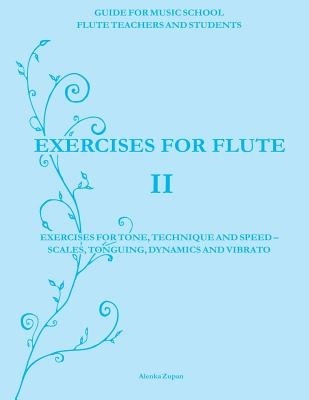
Exercises for Flute II: Exercises for tone, technique and speed - scales, tonguing, dynamics and vibrato
Alenka Zupan's Exercises for Flute are one of very few methods properly adapted to flute students. (more on Alenka Zupan: www.alenkazupan.com) Exercises for Flute I - beginners level (1st and 2nd year flute students) Exercises for Flute II - intermediate level (3rd and 4th year flute students) Exercises for Flute III - advance level (5th and 6th year flute students) Each of the 3 Manuals is arranged by difficulty level and adapted with that in consideration. Every set contains important guidance for teaching and learning and defines exercises for individual elements, which are gradual and tailored to students in different levels of flute playing. Guides include five sets of topics, which are five main pillars of flute playing: - Exercises for tone; - Exercises for technique and speed - scales; - Exercises for tongue; - Exercises for dynamics and - Exercises for vibrato. Guides can be used by: - Flute teachers - who can choose the appropriate method depending on students' individual abilities and needs and the development of each element of flute playing, and - Flute students - for practicing at home. Exercises provide many opportunities for advanced intensification and development. (more on Alenka Zupan: www.alenkazupan.com) Author: Alenka Zupan ISBN-10: 1492796239 ISBN-13: 9781492796237 Publisher: Createspace Independent Publishing Platform Language: English Published: 10/28/2013 Pages: 142 Format: Paperback Weight: 0.76lbs Size: 11.00h x 8.50w x 0.30d
Brand: Alenka Zupan
Category: Arts & Entertainment > Hobbies & Creative Arts > Musical Instrument & Orchestra Accessories > Woodwind Instrument Accessories > Flute Accessories